Leonardo da Vinci

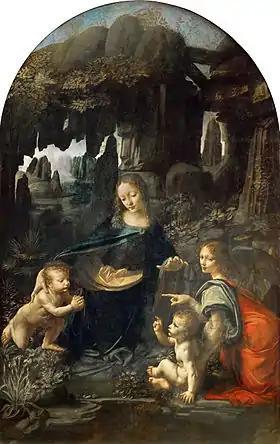
"Virgin of the Rocks", , Louvre version

In the mid-1460s, Leonardo's family moved to Florence, which at the time was the centre of Christian Humanist thought and culture. Around the age of 14, he became a "garzone" (studio boy) in the workshop of Andrea del Verrocchio, who was the leading Florentine painter and sculptor of his time. This was about the time of the death of Verrocchio's master, the great sculptor Donatello. Leonardo became an apprentice by the age of 17 and remained in training for seven years. Other famous painters apprenticed in the workshop or associated with it include Ghirlandaio, Perugino, Botticelli, and Lorenzo di Credi. Leonardo was exposed to both theoretical training and a wide range of technical skills, including drafting, chemistry, metallurgy, metal working, plaster casting, leather working, mechanics, and woodwork, as well as the artistic skills of drawing, painting, sculpting, and modelling.